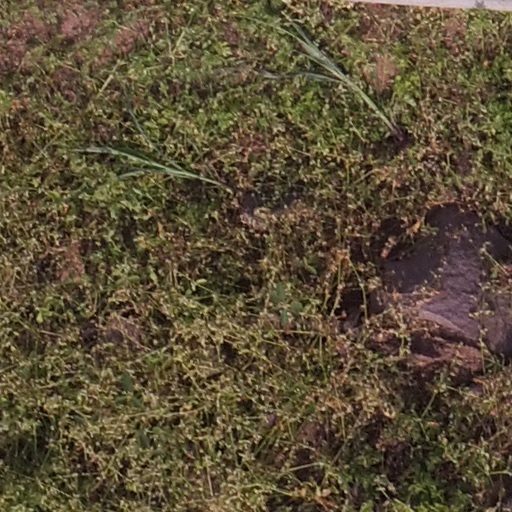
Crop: maize; corn